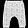
Label: Trouser